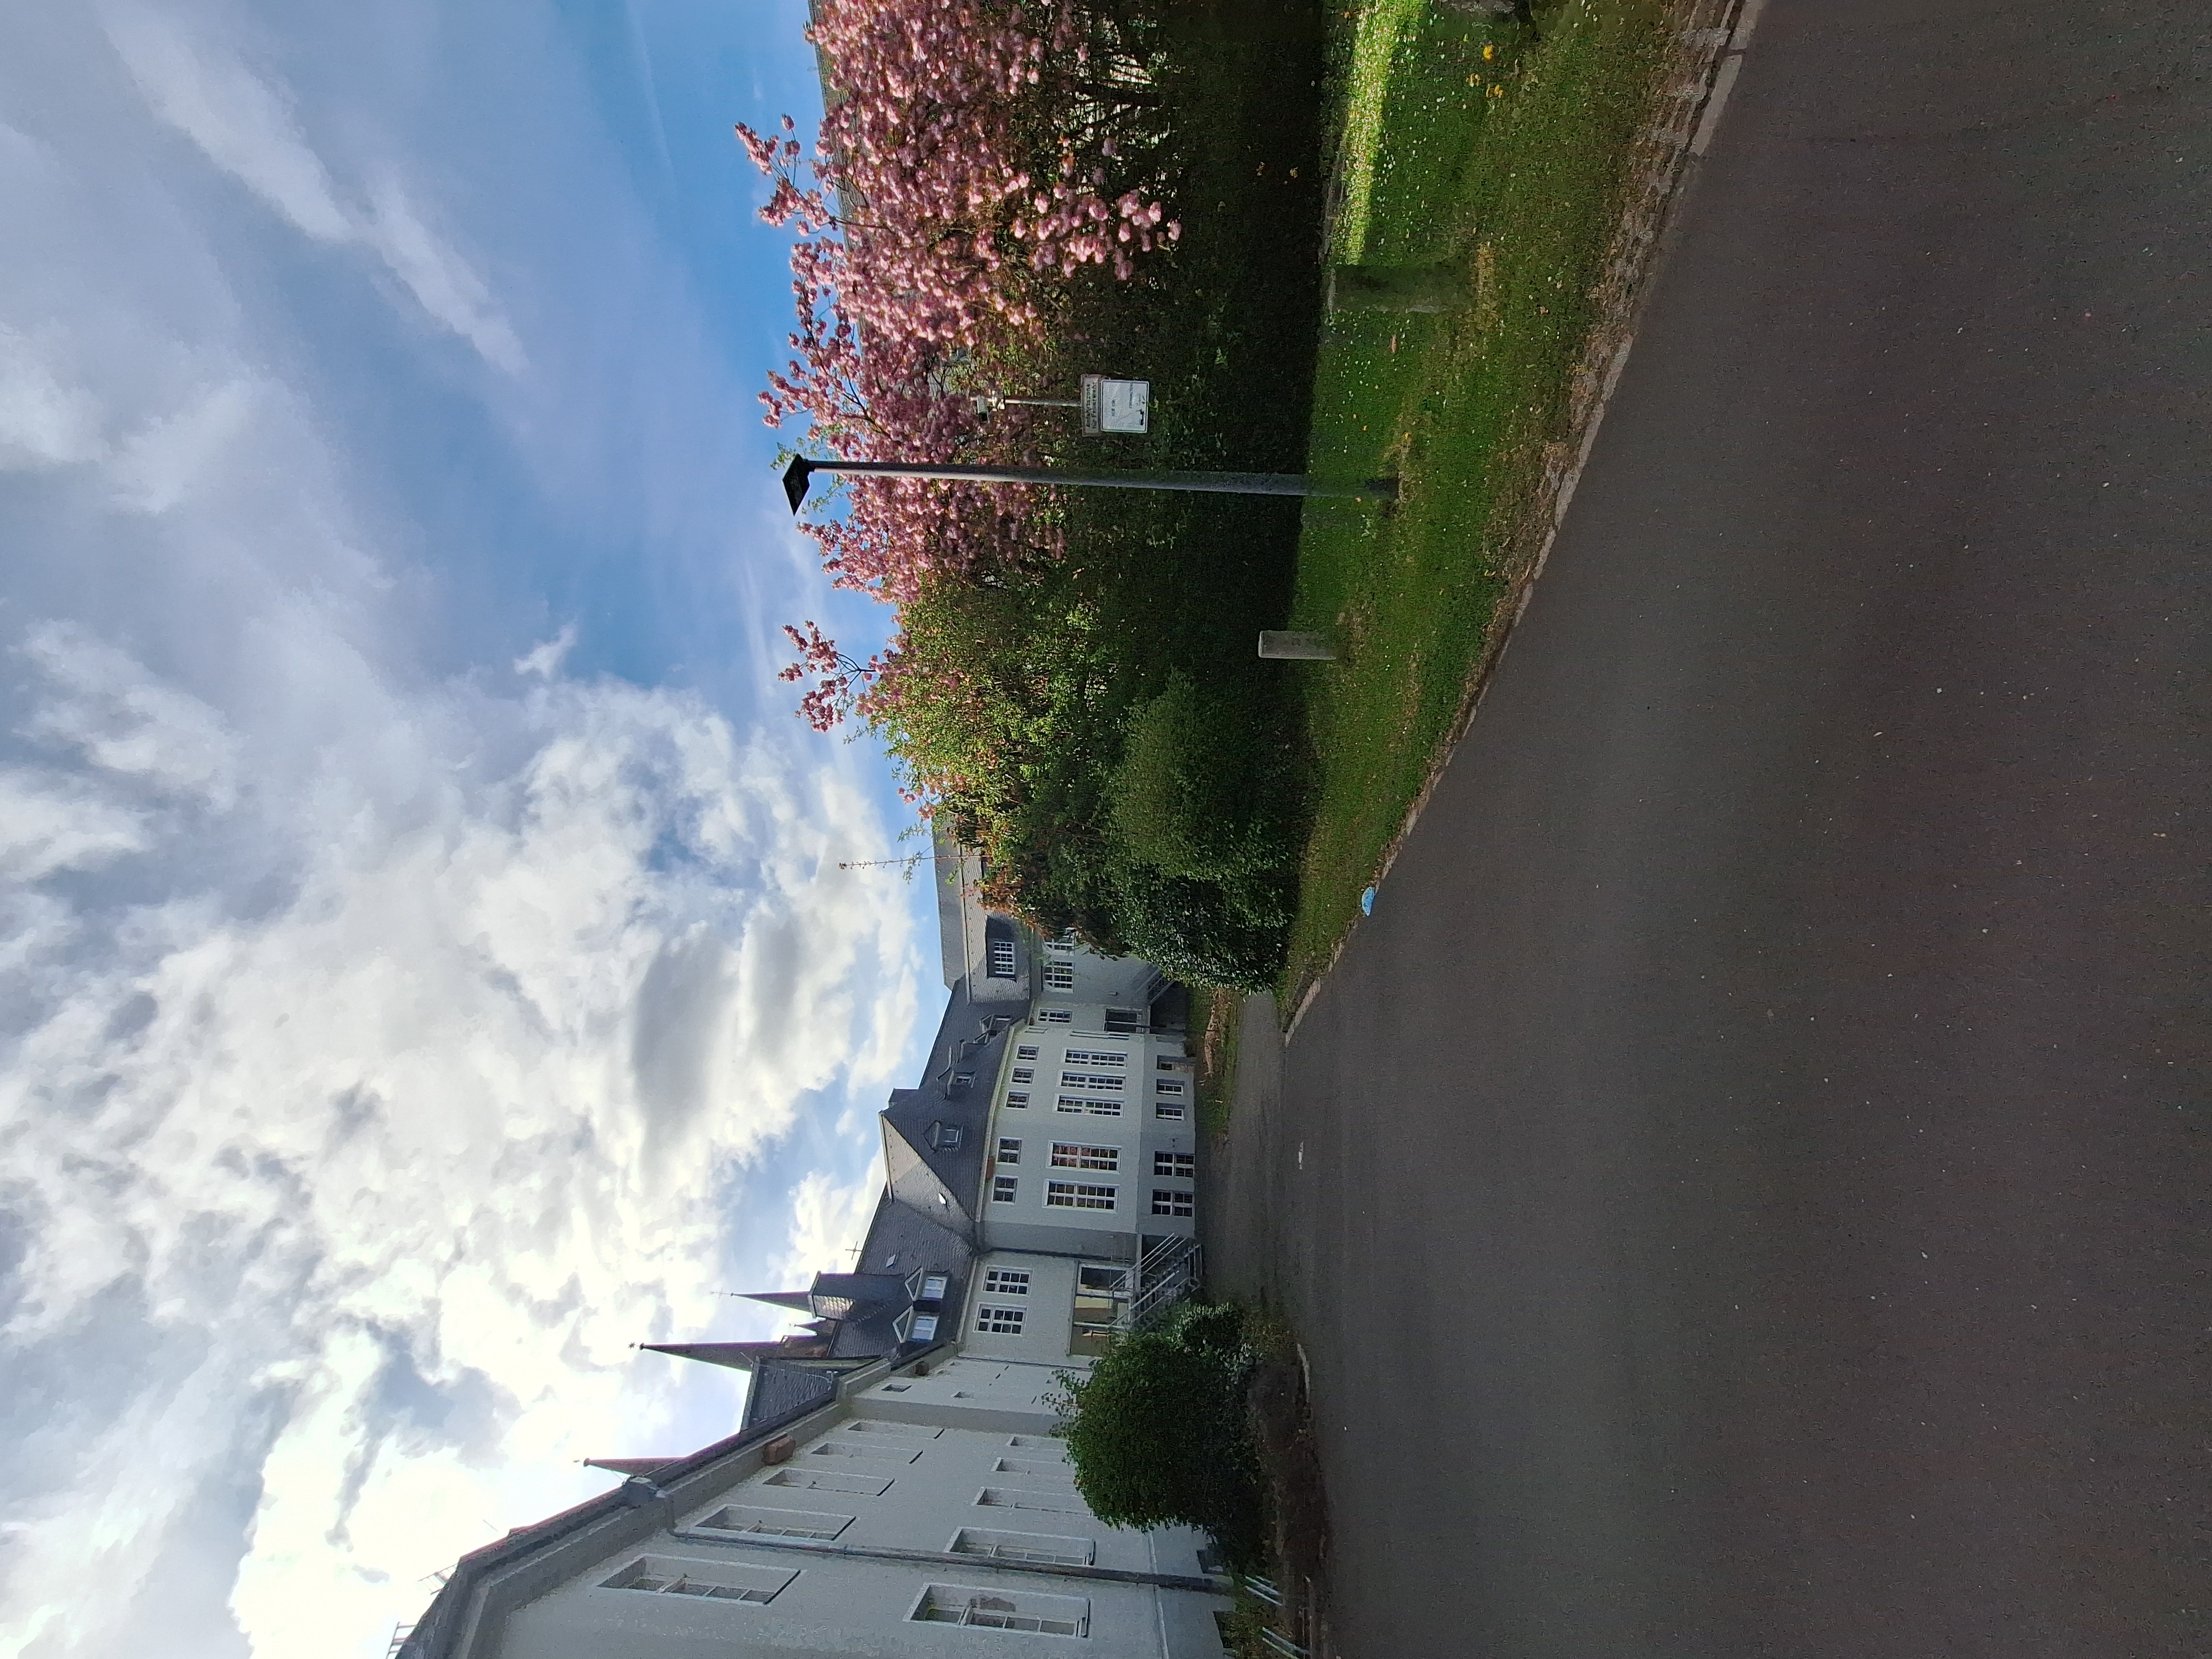
Building: Deutschhausstraße 12